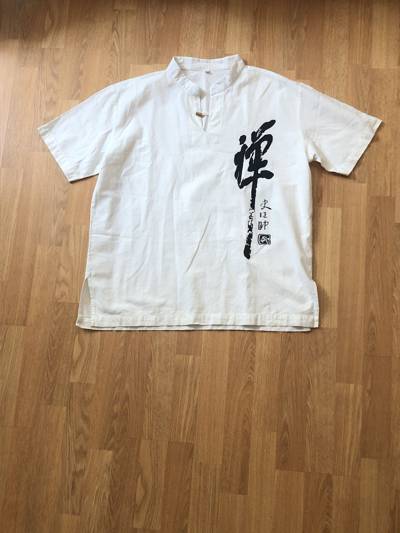
Waste category: clothes